California Zephyr

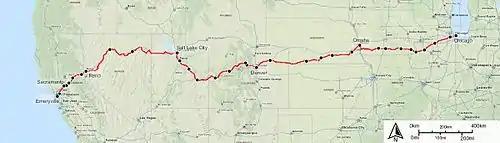
"California Zephyr" route map

In 1983, Rio Grande elected to join Amtrak, citing increasing losses in passenger operations. The company made the last run of its "Rio Grande Zephyr" on April 24 and delivered most of the rolling stock with which that service was provided, although Amtrak was already replacing with new Superliners to its Heritage Fleet and thus the ex-D&RGW cars did not make it to service on the new "California Zephyr". Amtrak re-routed the "San Francisco Zephyr" over the D&RGW's Moffat Subdivision between Denver and Salt Lake City, its original preference from 1971. The change was scheduled for April 25, but a mudslide at Thistle, Utah, closed the line and delayed the change until July 16. With the change of route, Amtrak renamed the train as the "California Zephyr". The modern "California Zephyr" uses mostly the same route as the original east of Winnemucca, Nevada. The train uses the route of the former "City of San Francisco", along the Overland Route (First transcontinental railroad), west of Wells, Nevada. Across central Nevada, the two rail lines have been combined to use directional running. As such, the exact spot the train switches lines depends on the direction of travel.